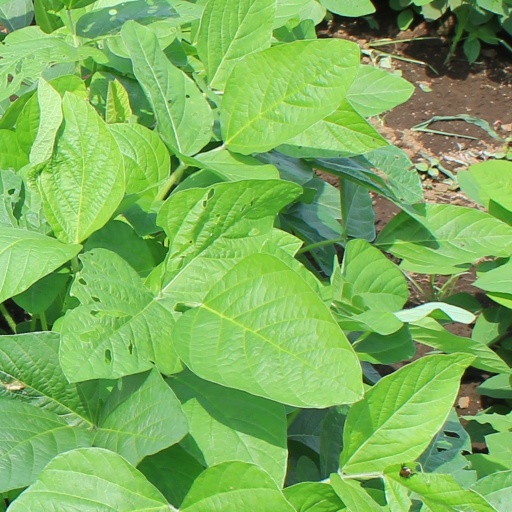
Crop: soybean